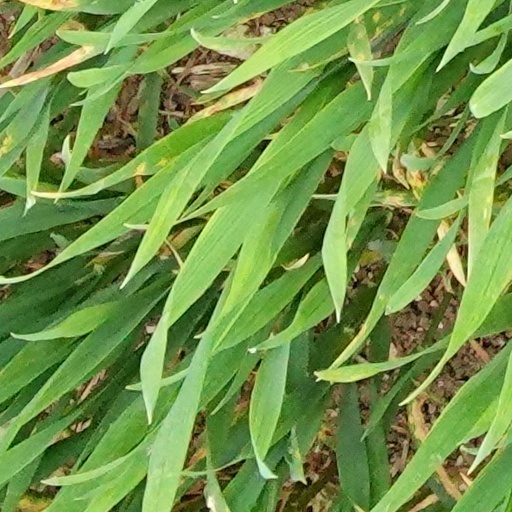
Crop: wheat